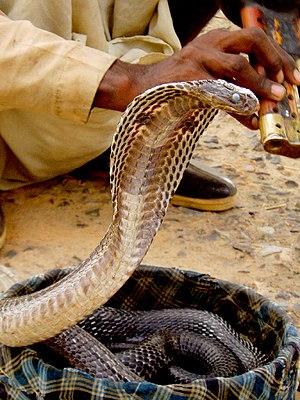
Les serpents, formant le sous-ordre des Serpentes, sont des reptiles carnivores au corps très allongé et dépourvus de membres apparents. Comme tous les squamates, ce sont des vertébrés amniotes caractérisés par un tégument recouvert d'écailles, imbriquées les unes sur les autres et protégées par une couche cornée épaisse, et par une thermorégulation assurée par trois mécanismes, l'ectothermie, la poïkilothermie et le bradymétabolisme. Ils sont aussi appelés plus rarement Ophidiens.
Le nom reptiles désigne des animaux terrestres à température variable, au corps souvent allongé et recouvert d'écailles, et dont la démarche, pattes écartées et corps proche du sol, est proche de la reptation. Ce groupe, que les sources notamment antérieures au XXIᵉ siècle considèrent comme un taxon dénommé Reptilia, inclut dans ce cas des animaux disparus comme les dinosaures, les ichthyosaures, les plésiosaures, les pliosaures, les ptérosaures. Depuis l'essor de la cladistique et surtout du cladisme, un nombre croissant de chercheurs considère que le mot reptile ne doit plus être utilisé comme un taxon valide car il ne désigne pas un groupe holophylétique dont les espèces descendent toutes d'un ancêtre commun « reptilien » exclusif, mais forment un regroupement paraphylétique d'espèces semblables par les caractères de l'ectothermie et des écailles. Le groupe « reptiles » serait ainsi paraphylétique parce que les ancêtres communs du groupe ont aussi produit une descendance ne possédant pas de tels caractères : les mammifères et les oiseaux.
Naja est un genre de serpents de la famille des Elapidae. La majorité des serpents connus sous le nom de « cobra » appartiennent à ce genre. Ils sont répandus dans presque toute l'Afrique et l'Asie du Sud, et une espèce est présente en Asie centrale.